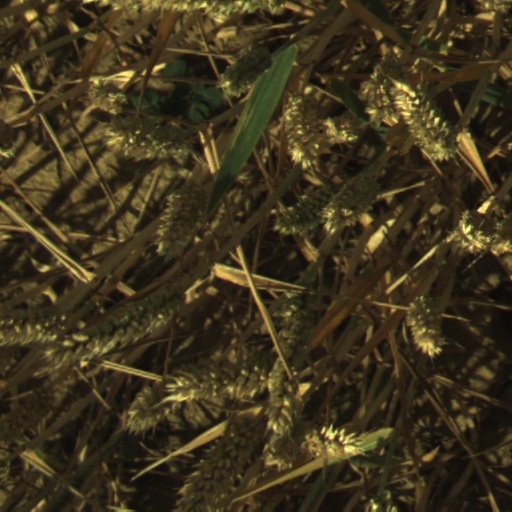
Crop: wheat